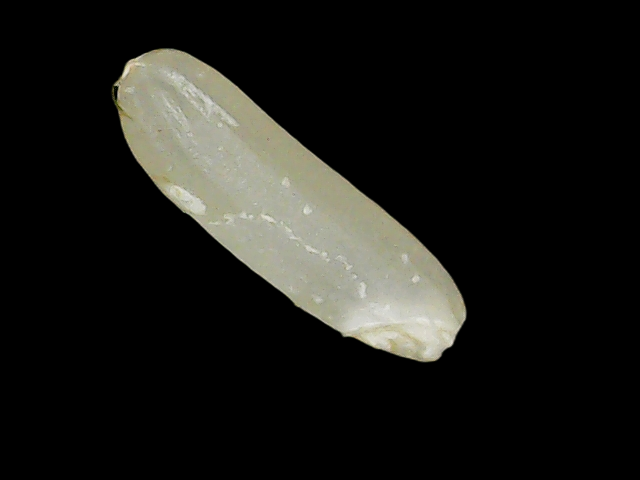
Rice variety: Binadhan7